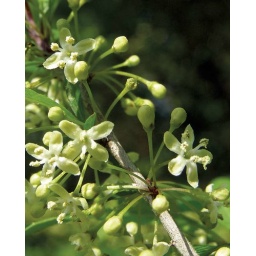
Pollen evident on the male holly flowers. Note the uncharacteristic five-petal flower in the lower right. Photo by Ken Moore.may0808